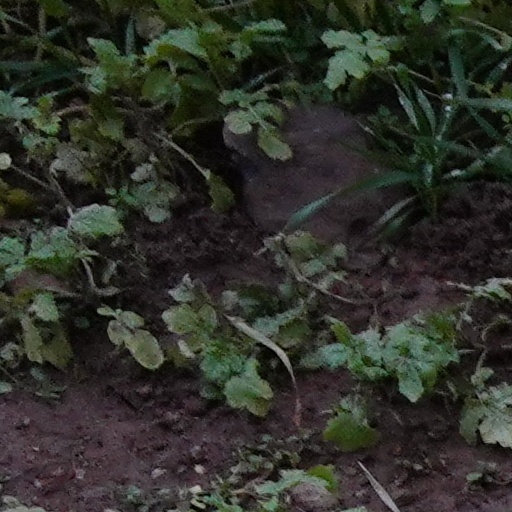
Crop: wheat